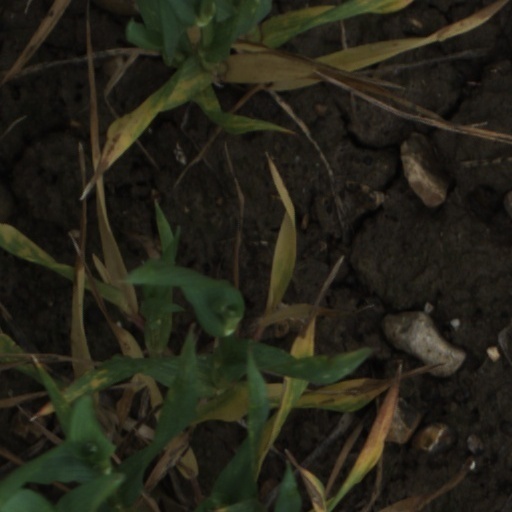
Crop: wheat